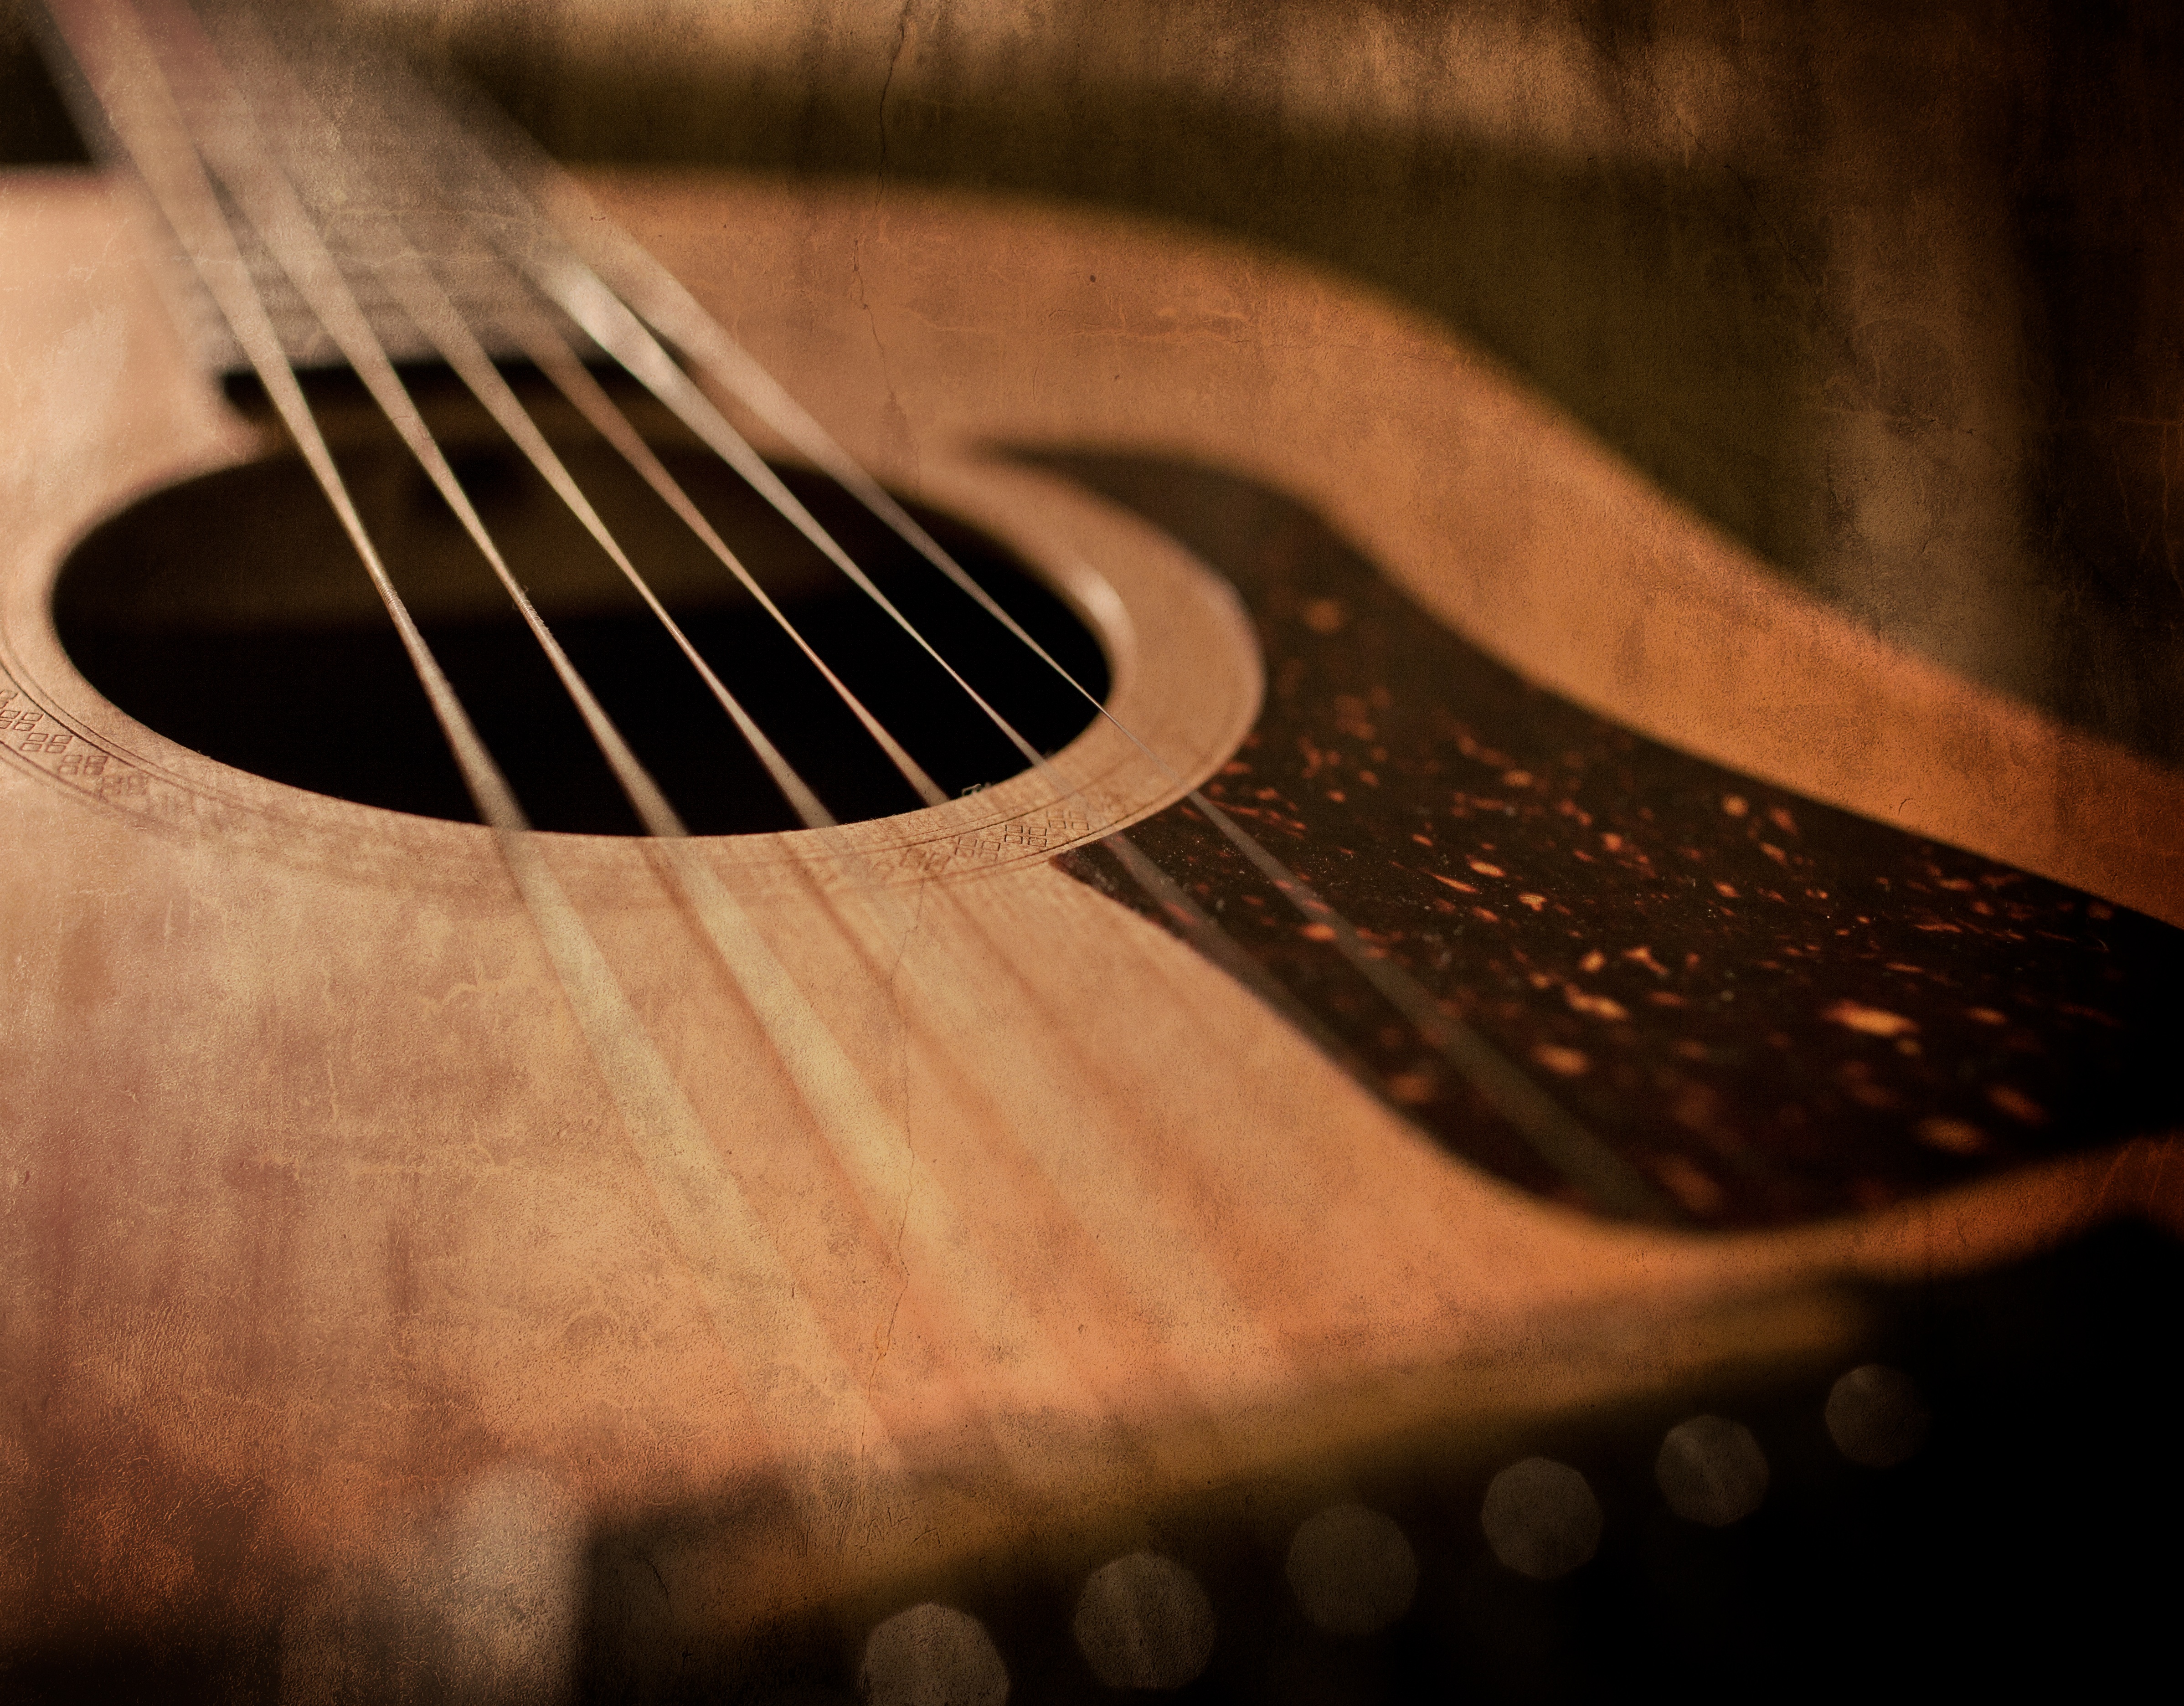
guitar, musical instrument, acoustic guitar, plucked string instruments, string instrument, close up, bass guitar, classical music, wood